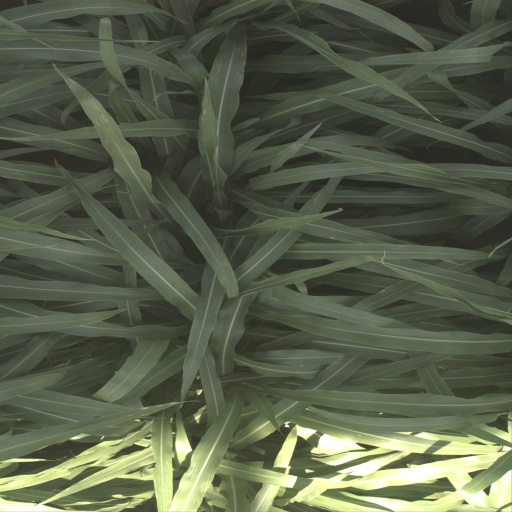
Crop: sorghum